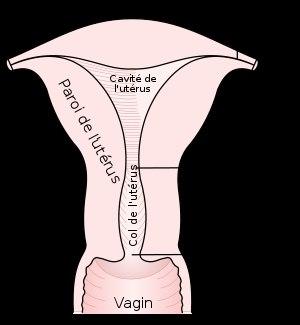
Le vagin humain, est l’organe féminin de miction et de copulation chez l'Homo sapiens. Il appartient à l'appareil urinaire et à l’appareil reproducteur féminin.